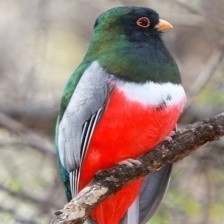
Species: ELEGANT TROGON
Scientific name: TROGON ELEGANS